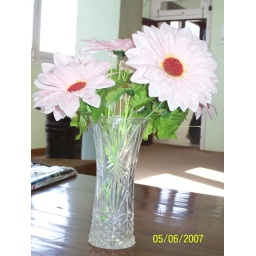
On my honeymoon trip this pot was in my bedroom In Khajiyaar